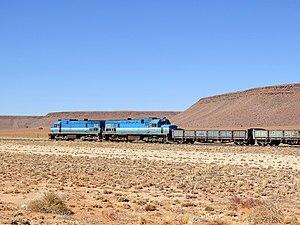
Le transport ferroviaire en Namibie dispose d'un réseau long 2 382 km qui est constitué essentiellement par une ligne, sur un axe Nord Sud, et ses annexes, qui lie la Namibie avec les réseaux de l'Afrique du Sud et de l'Angola. Historiquement, il a été créée par l'Allemagne, à l'époque de la colonisation, puis développé par l'Afrique du Sud, avant d'être géré, dans son intégralité, par TransNamib.